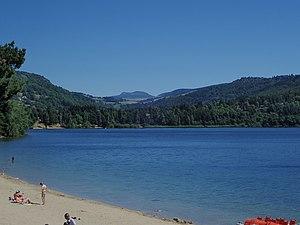
Plage du lac d'Issarlès en haute Ardèche. Au loin, le mont Mézenc.
Le lac d'Issarlès est un lac volcanique naturel de cratère situé à 1 000 m d'altitude sur la commune du Lac-d'Issarlès dans le département de l'Ardèche, en région Auvergne-Rhône-Alpes, dans l'arrondissement de Largentière.